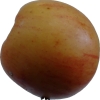
Label: apple